Wings Up

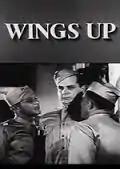
Media cover

Wings Up (also known as Sustineo Alas in its release for the United States Army) is a short propaganda film produced during World War II, highlighting the role of the United States Army Air Forces Officer Candidate School. The film emphasized that while usually these courses would take up to a year in college, the country was at war now and needed all the qualified officers it could get and fast. The curriculum is briefly outlined in "Wings Up" as well as the kind of life a student would lead at this training center.